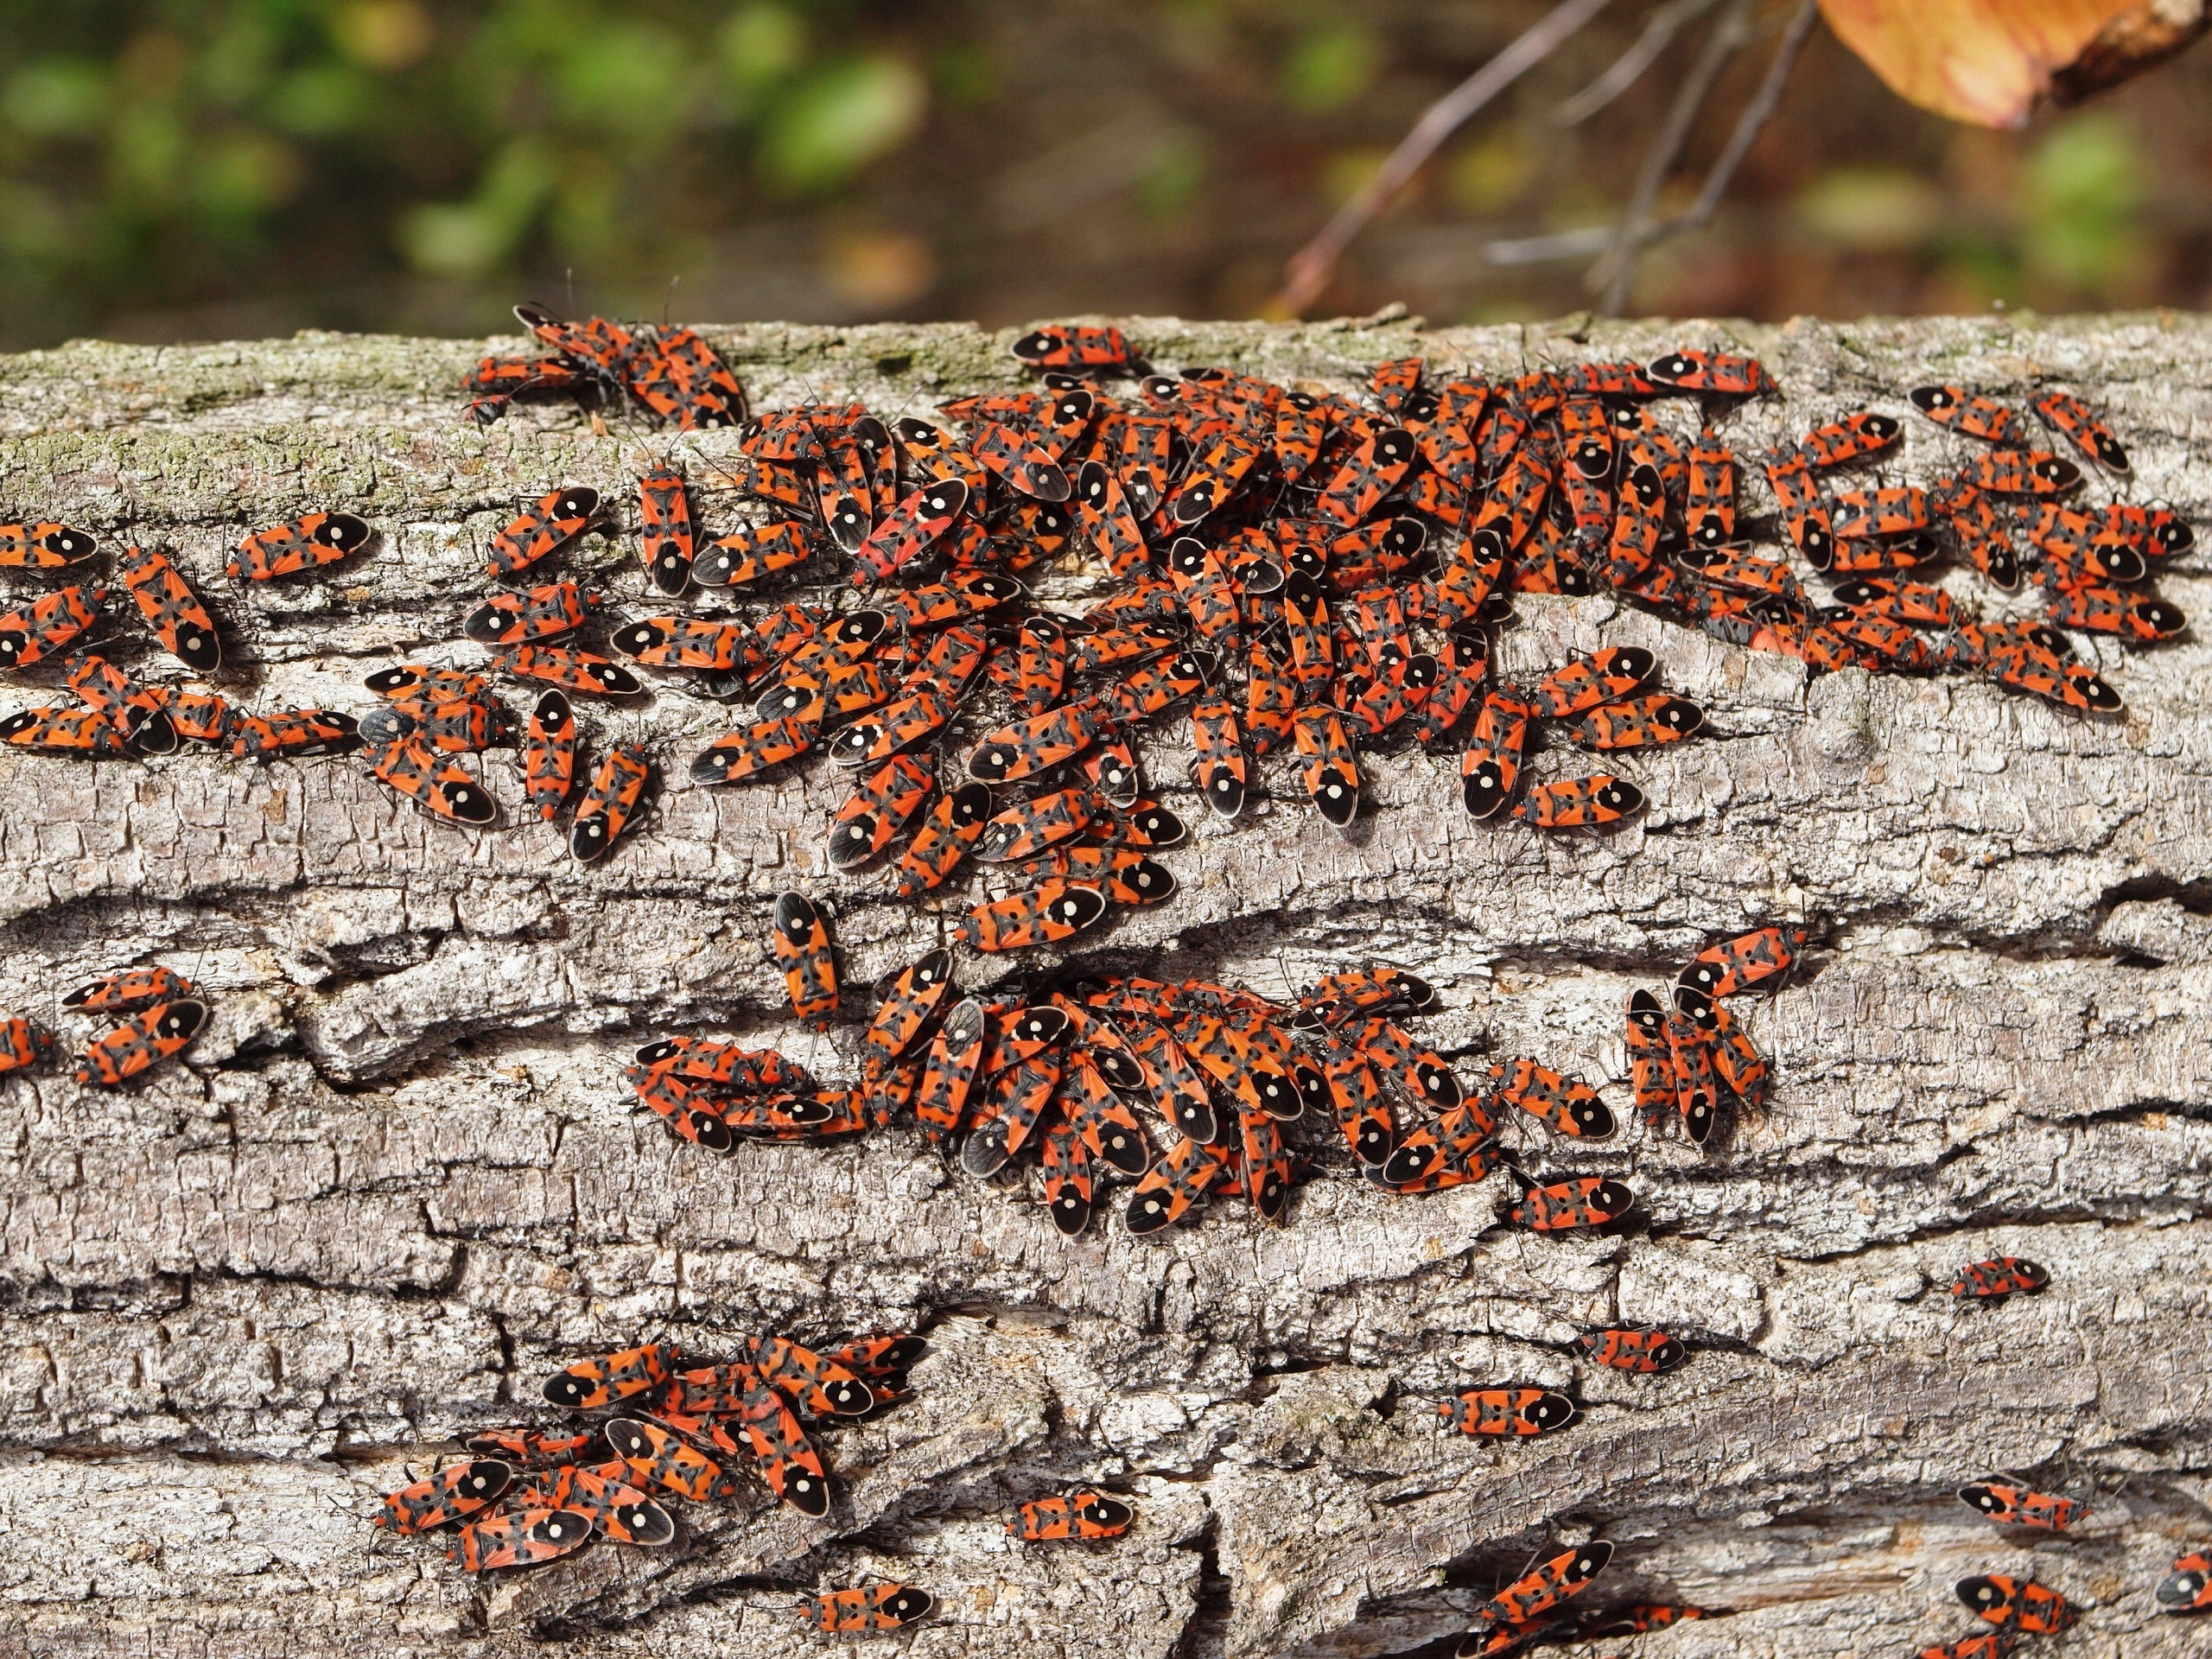
tree, nature, forest, branch, wood, leaf, trunk, animal, wildlife, log, pattern, red, insect, autumn, soil, fauna, arthropod, beech mountain, chinch bugs